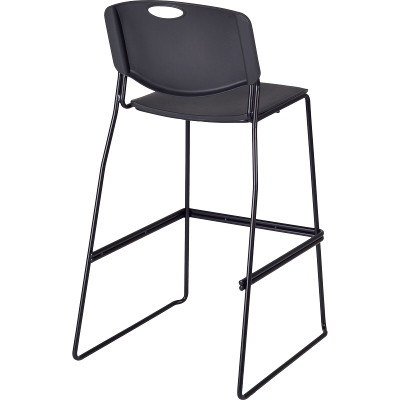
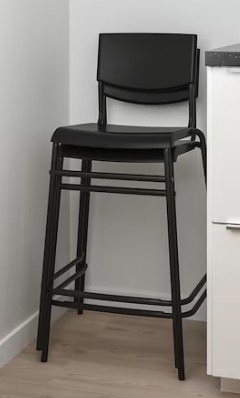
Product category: stool
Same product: no